Mare Australe quadrangle

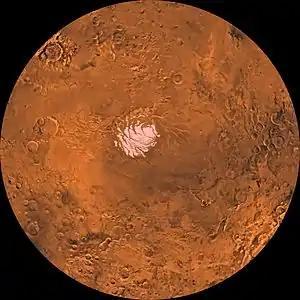
Image of the Mare Australe Quadrangle (MC-30). The region includes the South Polar ice cap. The central part is mainly a permanent residual ice cap surrounded by layered and troughed terrain which is, in turn, encircled by heavily cratered terrain.

The Mare Australe quadrangle is one of a series of 30 quadrangle maps of Mars used by the United States Geological Survey (USGS) Astrogeology Research Program. The Mare Australe quadrangle is also referred to as MC-30 (Mars Chart-30). The quadrangle covers all the area of Mars south of 65°, including the South polar ice cap, and its surrounding area. The quadrangle's name derives from an older name for a feature that is now called Planum Australe, a large plain surrounding the polar cap. The Mars polar lander crash landed in this region.